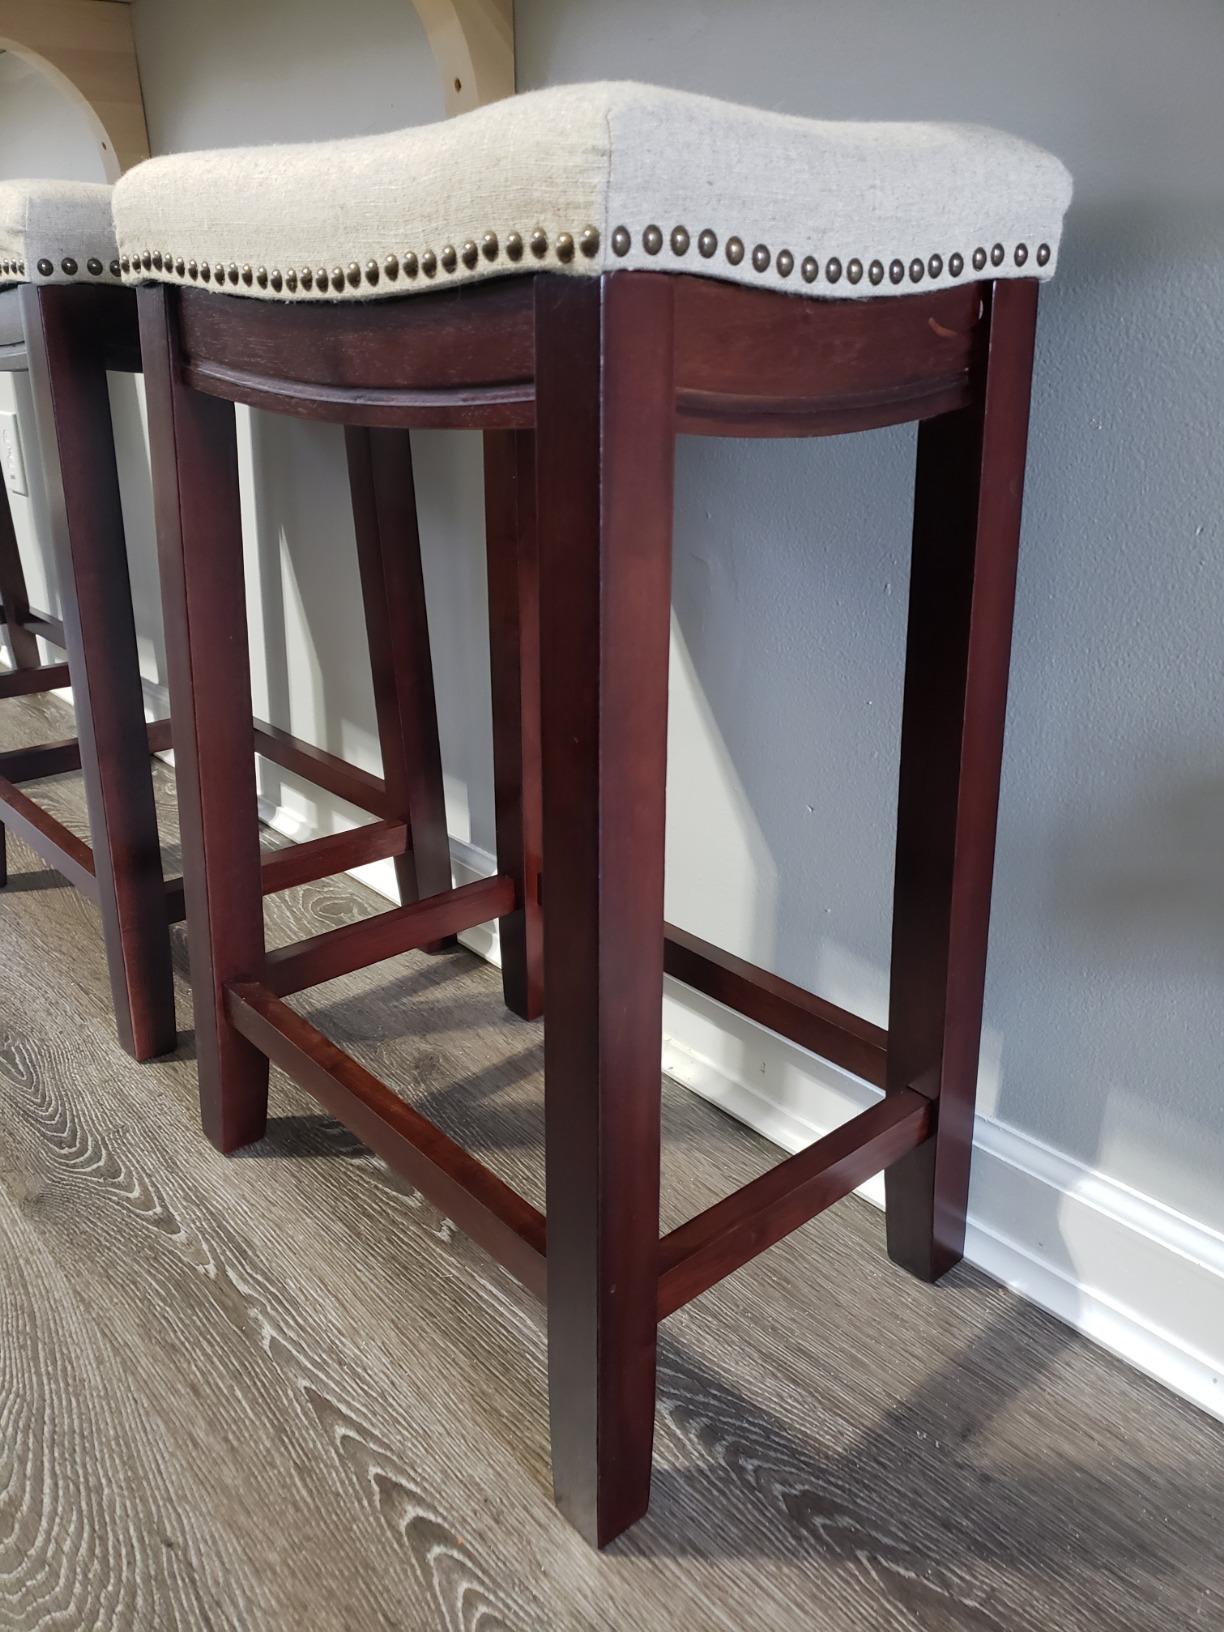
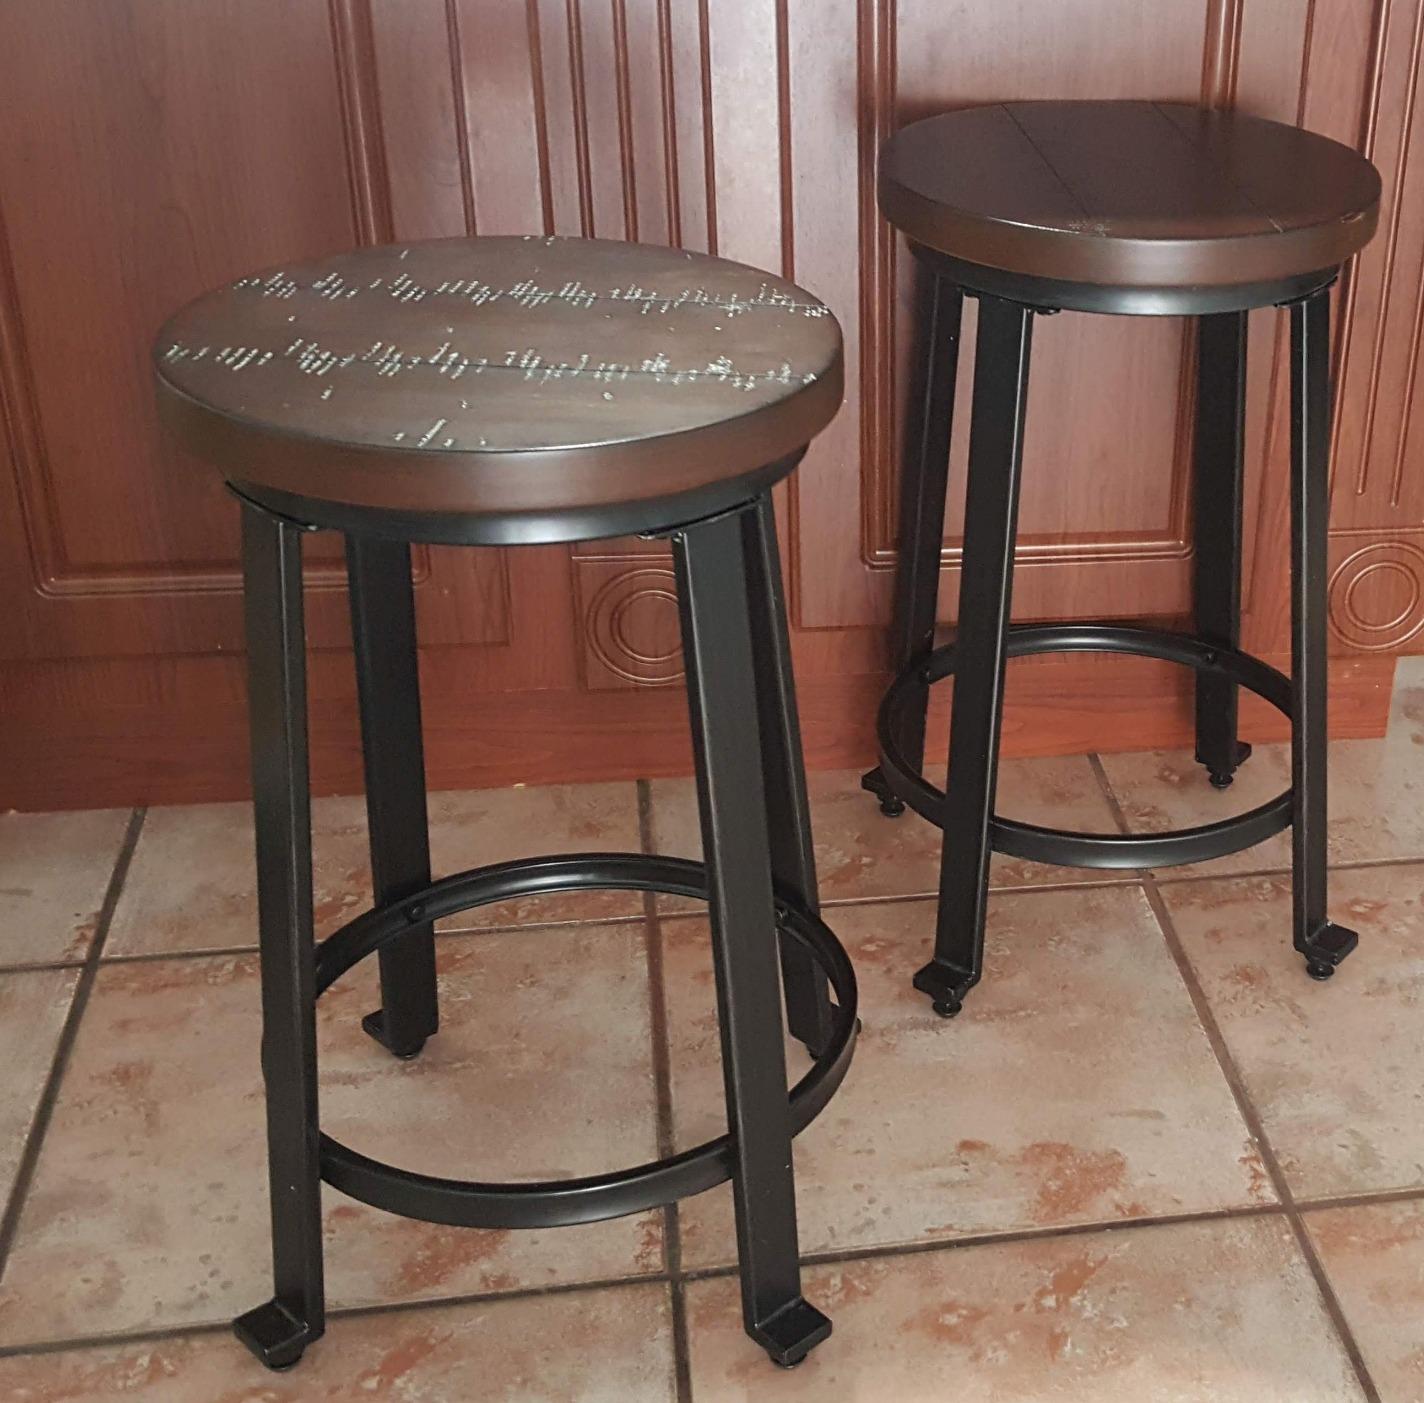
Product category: stool
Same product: no